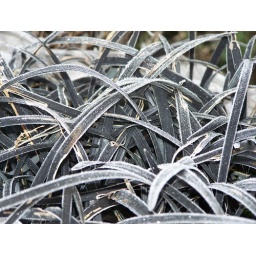
black grass in winter